Offshore freshened groundwater

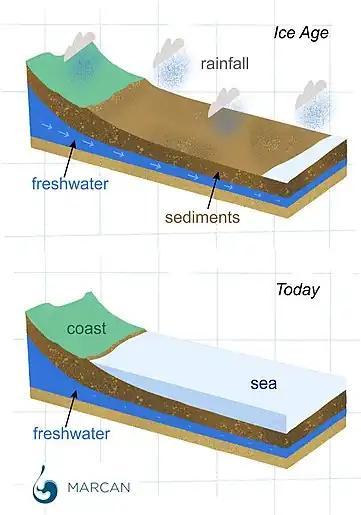
Fig. 2 Schematic figure showing how freshened groundwater was deposited offshore when the seafloor was exposed at lower sea-levels. Credit: <a href="https%3A//www.marcan.eu/">MARCAN project

OFG systems are receiving increasing attention as they may be used as an unconventional source of potable water in coastal areas, where groundwater resources are being rapidly depleted or contaminated. 60% of the global population lives in areas of water stress defined as the ratio of total water withdrawals to available renewable surface and groundwater supplies. Climate change, rapid population growth, and urbanization have a negative impact on water stress especially in coastal communities. Therefore, OFG has been proposed as an alternative source of freshwater to mitigate water scarcity and groundwater depletion in areas of water stress